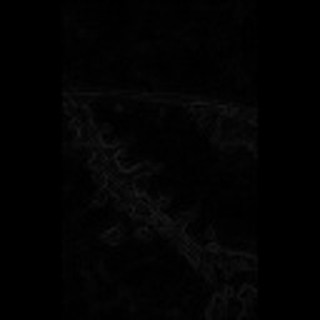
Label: cotton_bacterial_blight